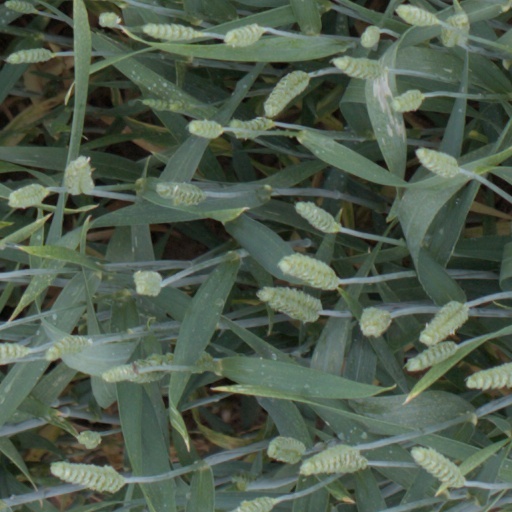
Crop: wheat